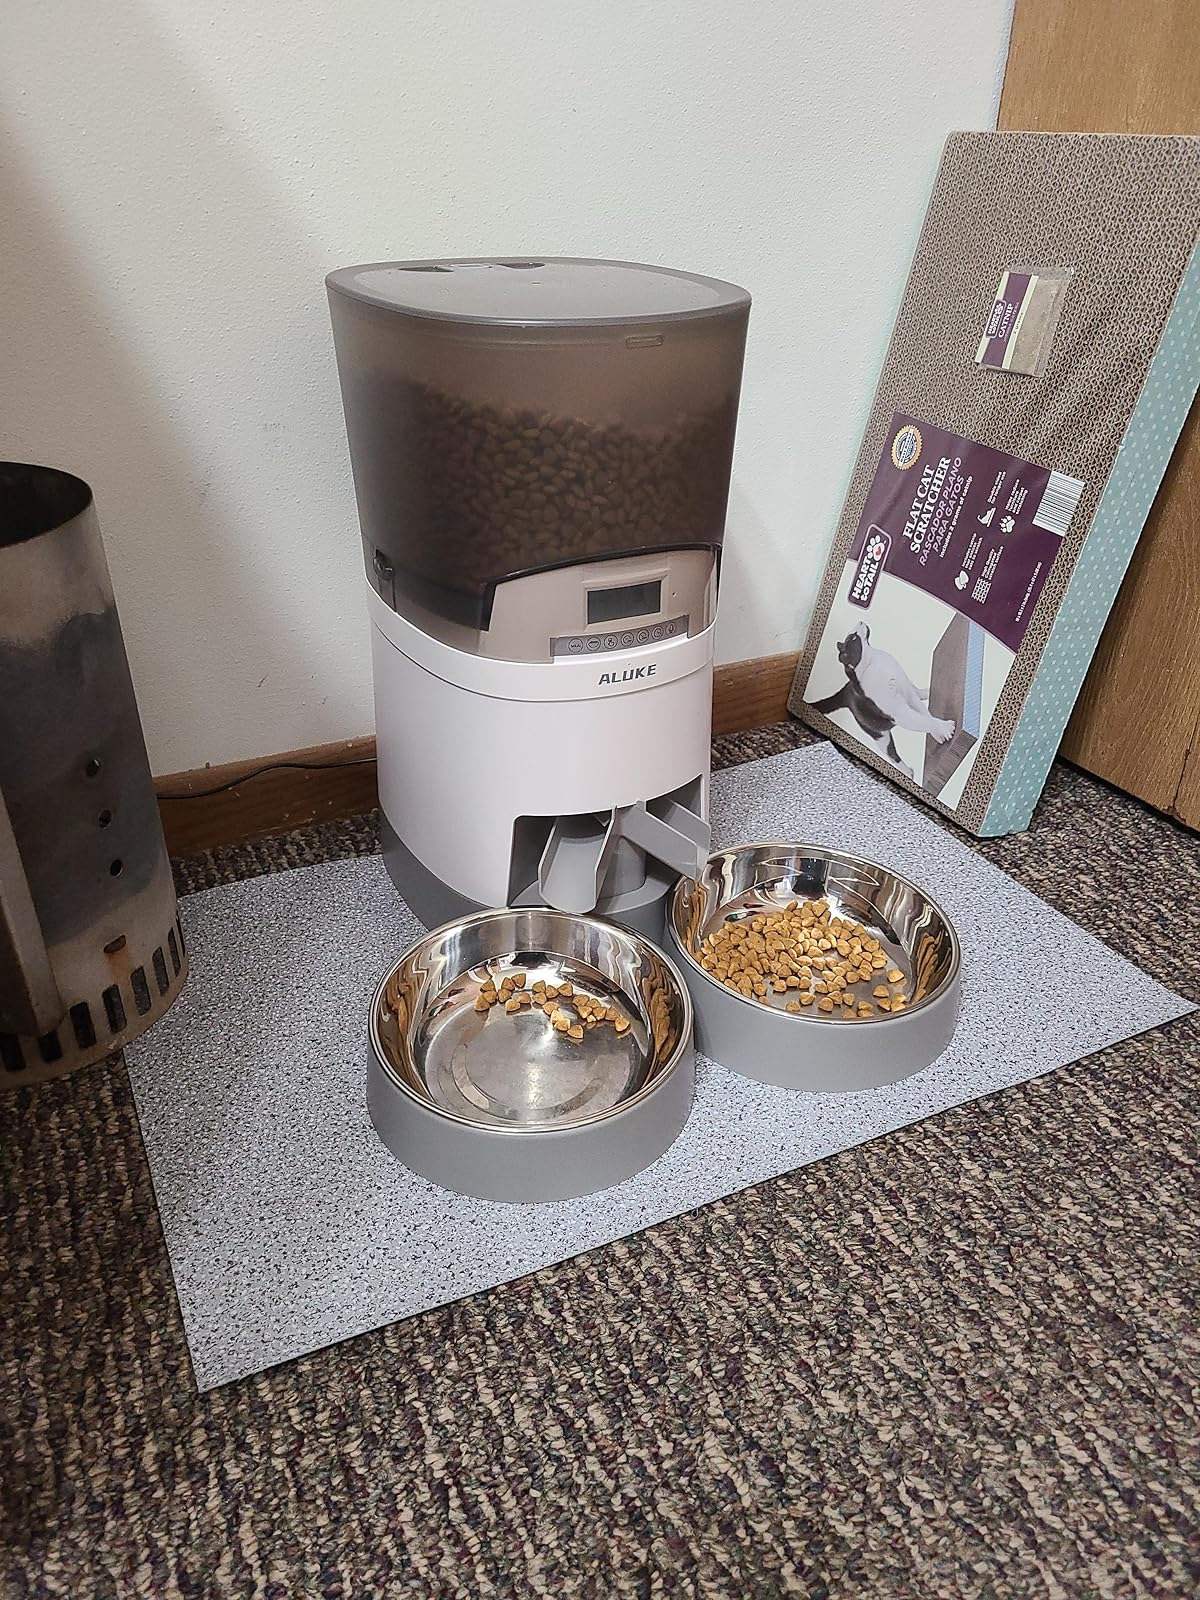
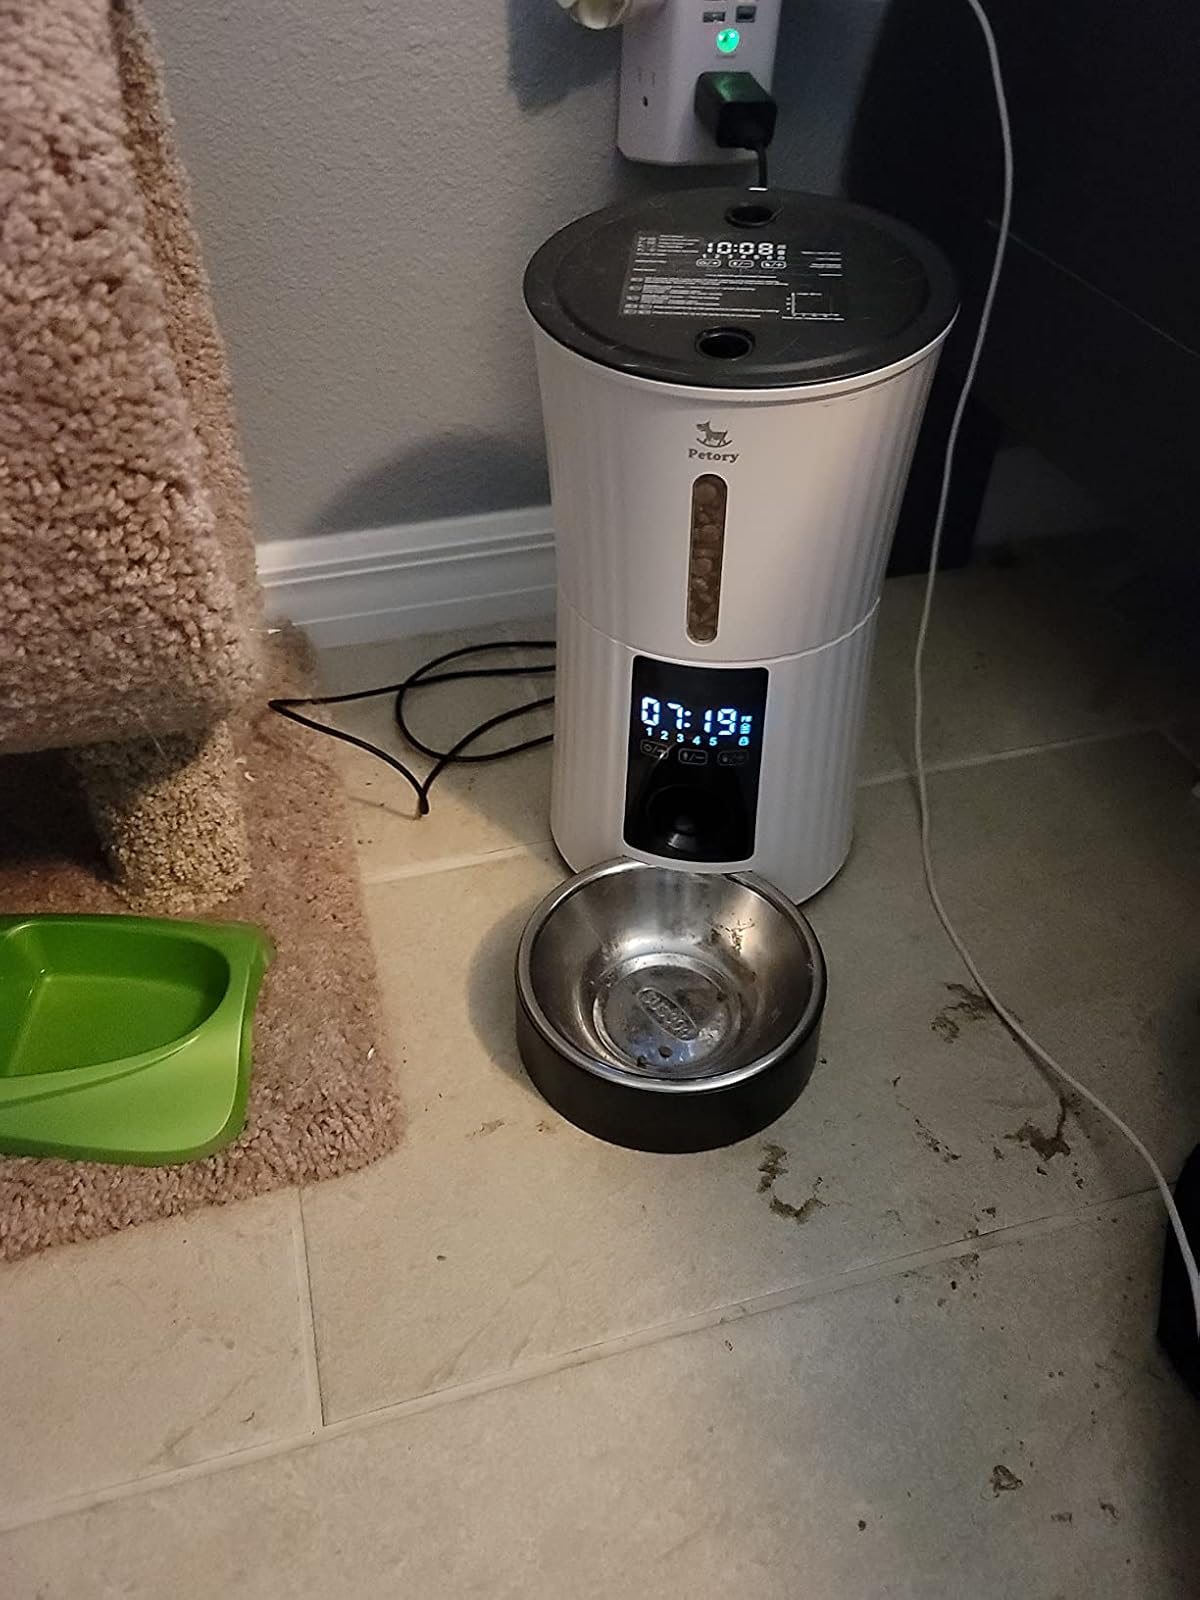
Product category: items_feeder
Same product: no